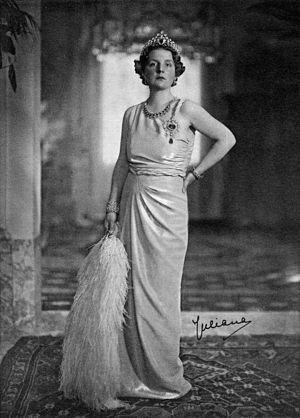
Cette liste de femmes monarques recense toutes les femmes qui ont régné, en fait ou seulement en titre, sur un pays en qualité de reine, d'impératrice ou d'autre titre similaire, ainsi que celui de régente.
Le prix des quatre libertés de Roosevelt est une distinction décernée annuellement à des hommes et femmes dont les accomplissements ont démontré un engagement envers les principes que le Président Franklin Delano Roosevelt a proclamés dans son discours historique devant le Congrès le 6 janvier 1941, comme essentiels à la démocratie : la liberté d'expression, liberté de religion, être à l'abri du besoin, être à l'abri de la peur. La remise du prix est organisée un an sur deux à New York, à l'Institut Franklin et Eleanor Roosevelt et à Middelbourg aux Pays-Bas, au Roosevelt Stichting.
Les Pays-Bas sont une monarchie depuis le début du XIXᵉ siècle. De la fin du XVIᵉ aux XVIIᵉ et XVIIIᵉ siècles, ils furent une république aristocratique. Le 26 juillet 1581, par l'Acte de La Haye, les Provinces-Unies, alors sous l'autorité du roi d'Espagne, prenaient leur indépendance et constituaient une fédération reconnue indépendante en 1648. Les causes de la sécession étaient leur puissance commerciale, la volonté d'autonomie à l'égard du roi et le protestantisme, les habitants de ces provinces ayant majoritairement choisi le calvinisme.